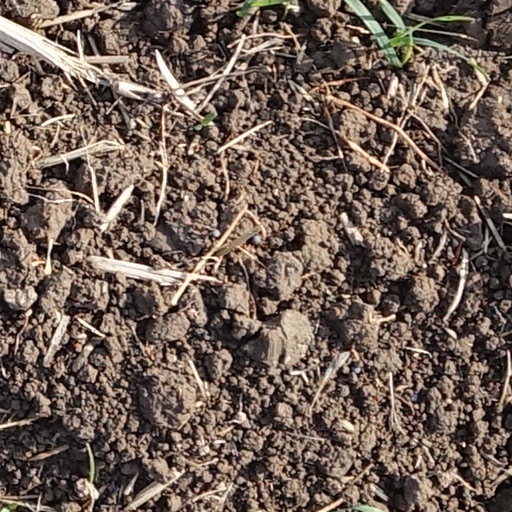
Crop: wheat